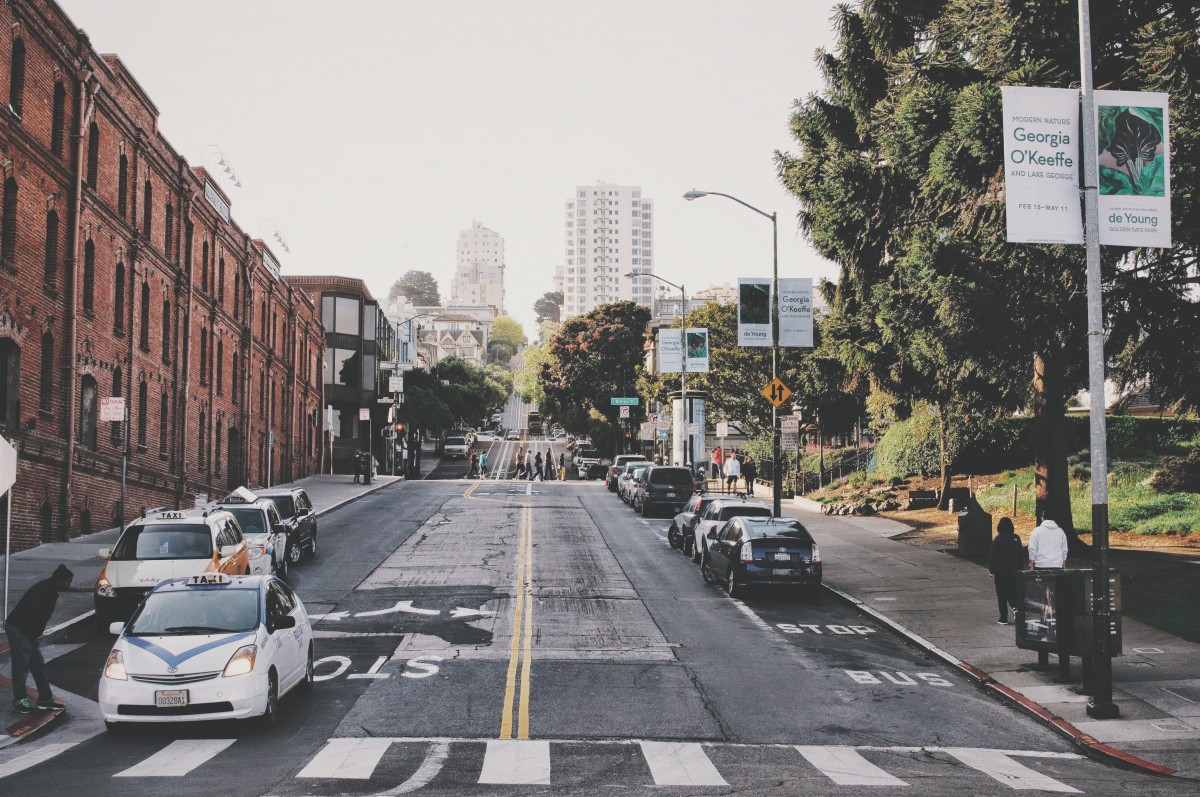
Tags: traffic, street, building, city, walkway, cityscape, downtown, suburb, intersection, boulevard, lane, public transport, infrastructure, town square, neighbourhood, pedestrian crossing, urban area, residential area